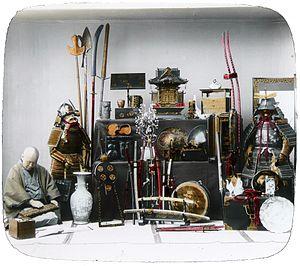
T. Enami est le nom commercial d'un photographe japonais de l'ère Meiji. Le « T. » de son nom commercial est censé représenter Toshi, bien qu'il ne l'a jamais épelé sur aucun document personnel ou professionnel.
Une arme blanche est une arme tranchante, perforante ou contondante dont la mise en œuvre n'est due qu'à la force humaine ou à un mécanisme auquel elle a été transmise, à l'exclusion d'une explosion, et ceci qu'elle soit constituée de bois, de pierre, d'os, d’arête, de métal ou de matériaux composites.